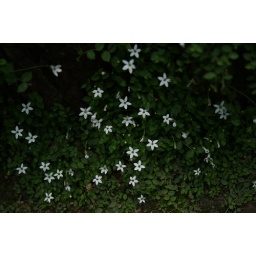
flower &amp;amp; plant janghung-arboretum in kyungki korea